Holsteinische Schweiz station

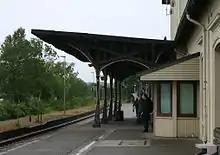
The old station platform roof, now at Plön station

Holsteinische Schweiz station is a railway station by the Kellersee lake on the Malente-Gremsmühlen–Lütjenburg railway in Schleswig-Holstein. It was opened on 25 May 1890. The entire route was built due to the efforts of businessman Johannes Janus, who ran the Hotel "Holsteinische Schweiz" ("Holstein Switzerland") after which the station was named.